Peter Laslett

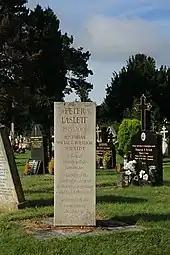
Laslett's headstone in Wolvercote Cemetery, Oxford

Also "The World We Have Gained: Histories of Population and Social Structure, Essays presented to Peter Laslett on his seventieth birthday" (edited by Lloyd Bonfield, Keith Wrightson, Oxford, 1996)